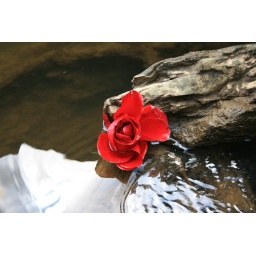
I happened across this randome rose stuck on a rock in the lake one day.